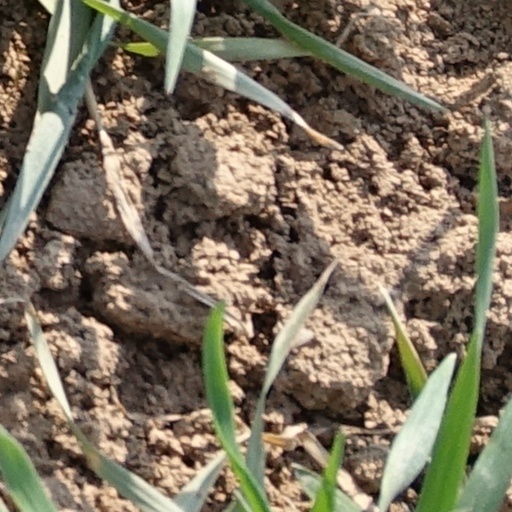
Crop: wheat